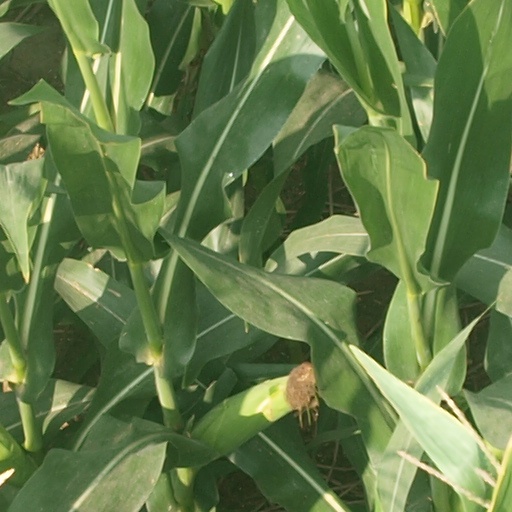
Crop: maize; corn